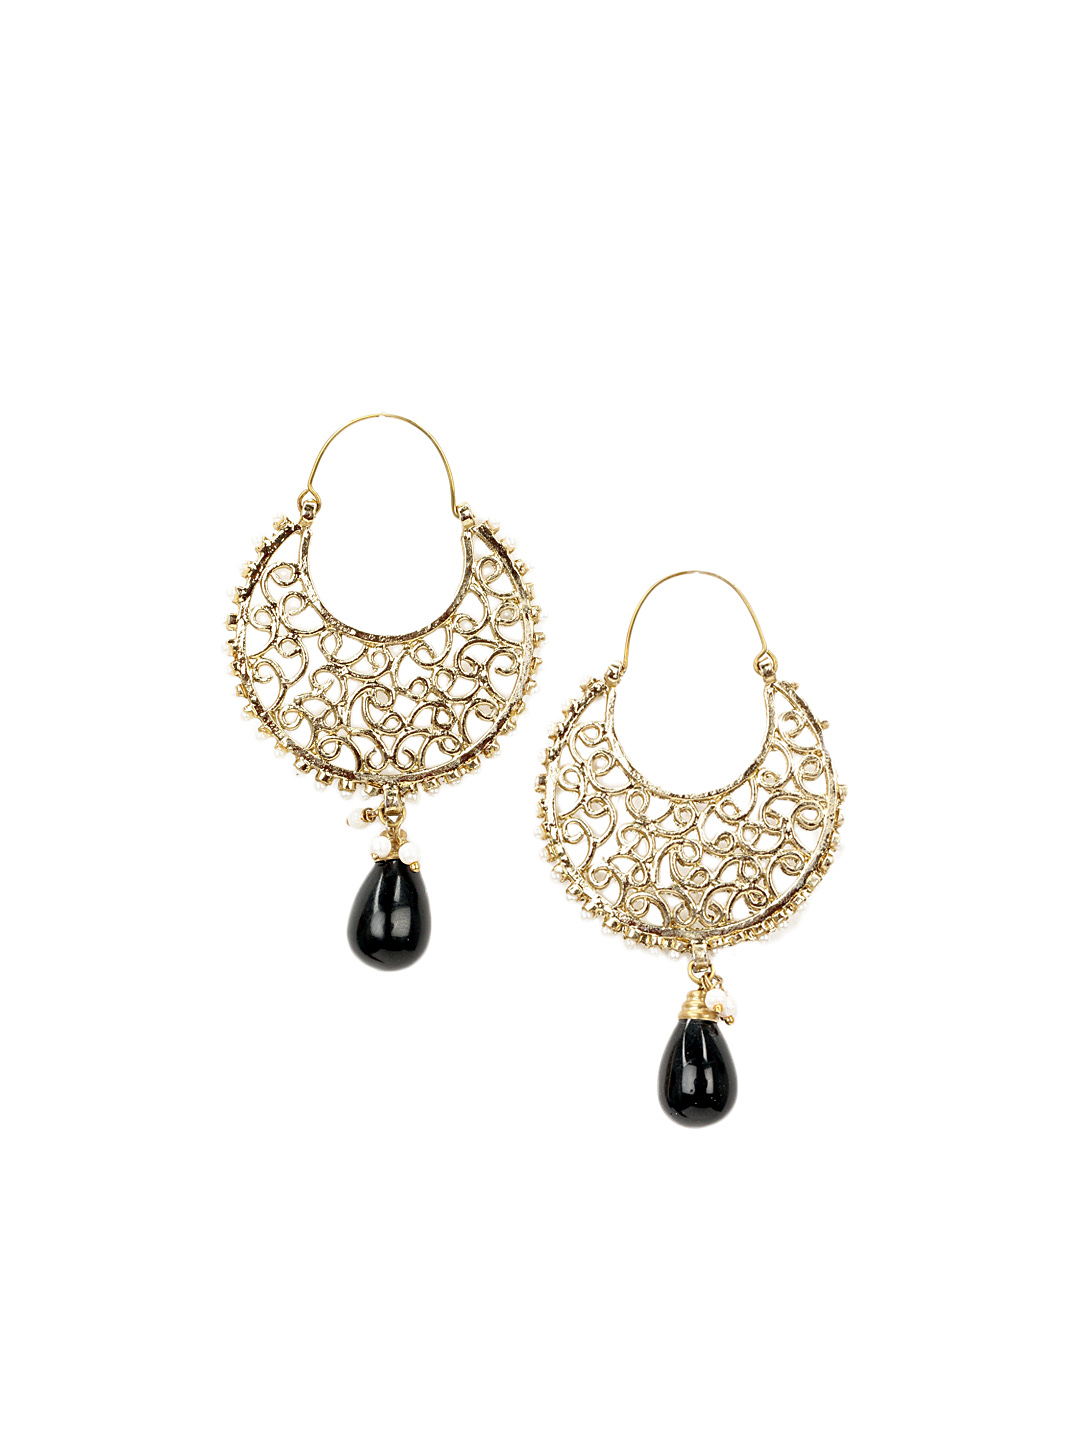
Royal Diadem Black Earrings
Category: Accessories / Jewellery / Earrings
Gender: Women
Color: Black
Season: Summer 2012
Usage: Casual